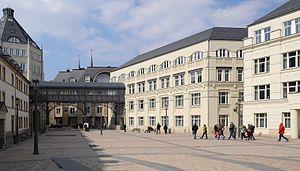
La cité judiciaire de Luxembourg est un ensemble architectural de la ville de Luxembourg, implanté sur le plateau du Saint-Esprit au sud de la Ville-Haute, le centre historique de la capitale grand-ducale.